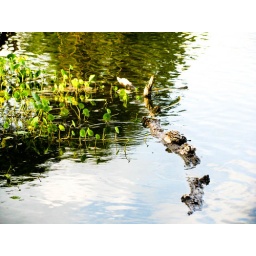
lily pads and a tree branch floating in the water